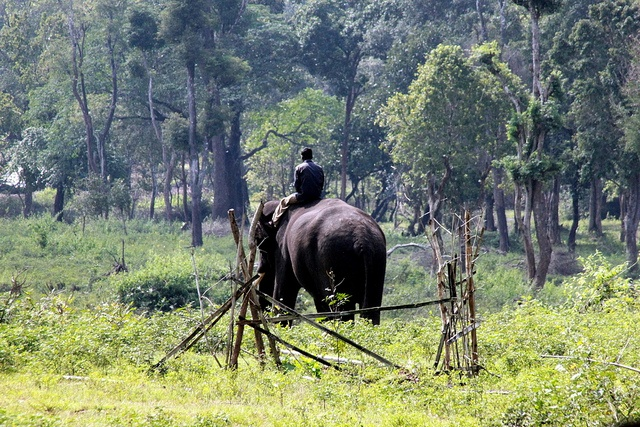
A man riding on the back of an elephant in a field.
A man is riding an elephant in a field.
A man is riding an elephant in a field.
Person riding elephant thru field with sticks in foreground.
A person is riding an elephant through a field.